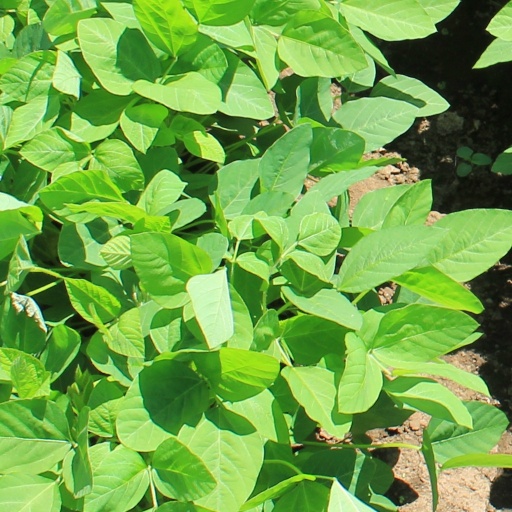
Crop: soybean